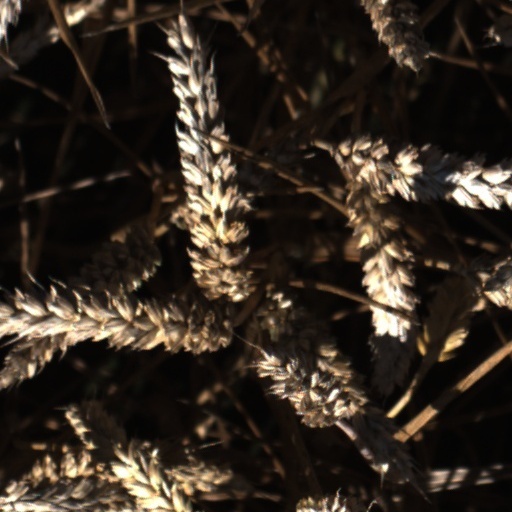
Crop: wheat